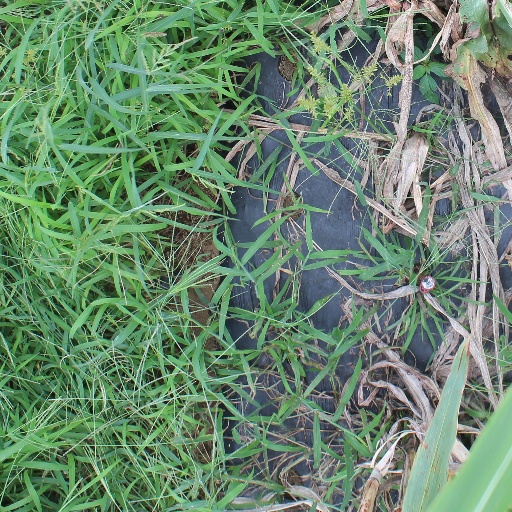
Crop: sorghum